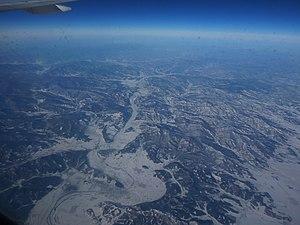
Le Xian de Nancha est une subdivision administrative de la province du Heilongjiang en Chine. Il est placé sous la juridiction de la ville-préfecture de Yichun.
Le Petit Khingan est une chaîne de montagnes de la province du Heilongjiang, au Nord-Est de la République populaire de Chine, et de Russie, située le long du fleuve Amour, à l'est du Grand Khingan.